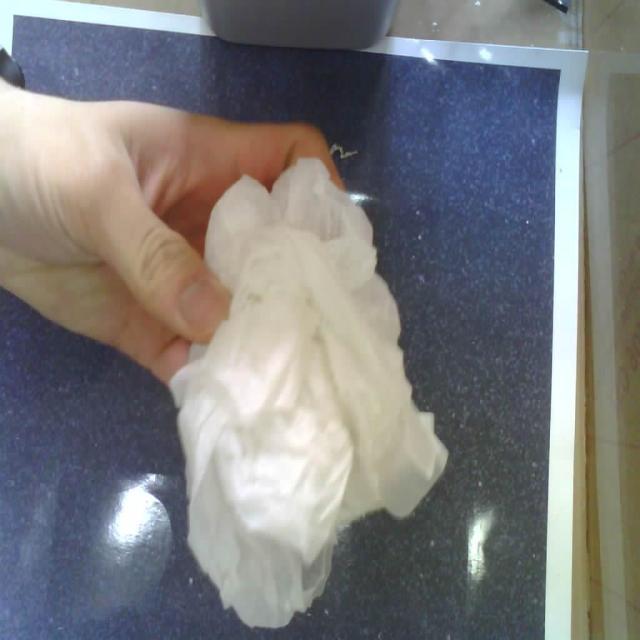
Label: tissues